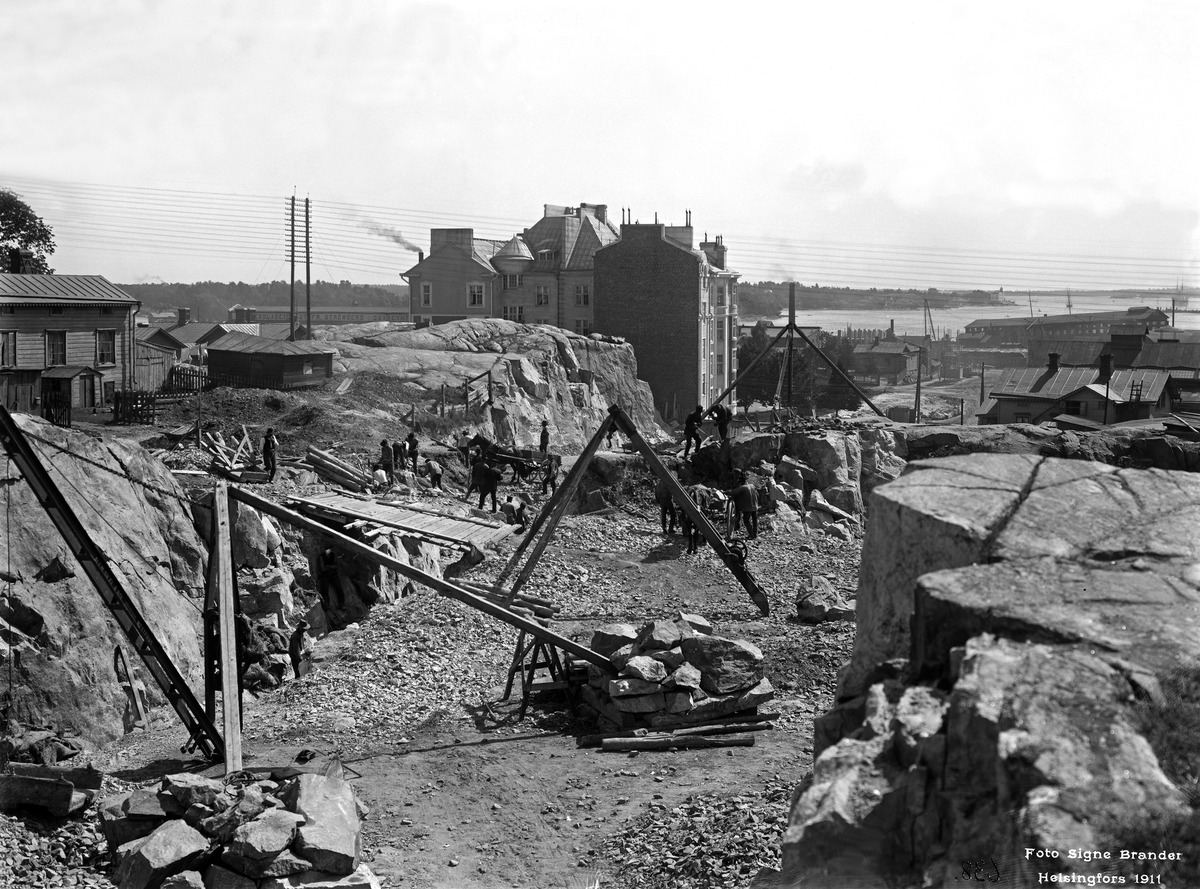
Kadunrakennustöitä Viidennellä linjalla
sisällön kuvaus: Kadunrakennustöitä Viidennellä linjalla. mustavalkoinen
Kuvaaja: Brander, Signe, valokuvaaja
Ajankohta: kuvausaika 1911
Paikka: Suomi, Uusimaa, Helsinki, Torkkelinmäki Helsinki
Aiheet: kadunrakennus